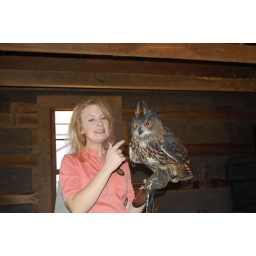
Marianne with her Eagle Owl. This one is a female but she also owns a male in Wetumpka, AL.